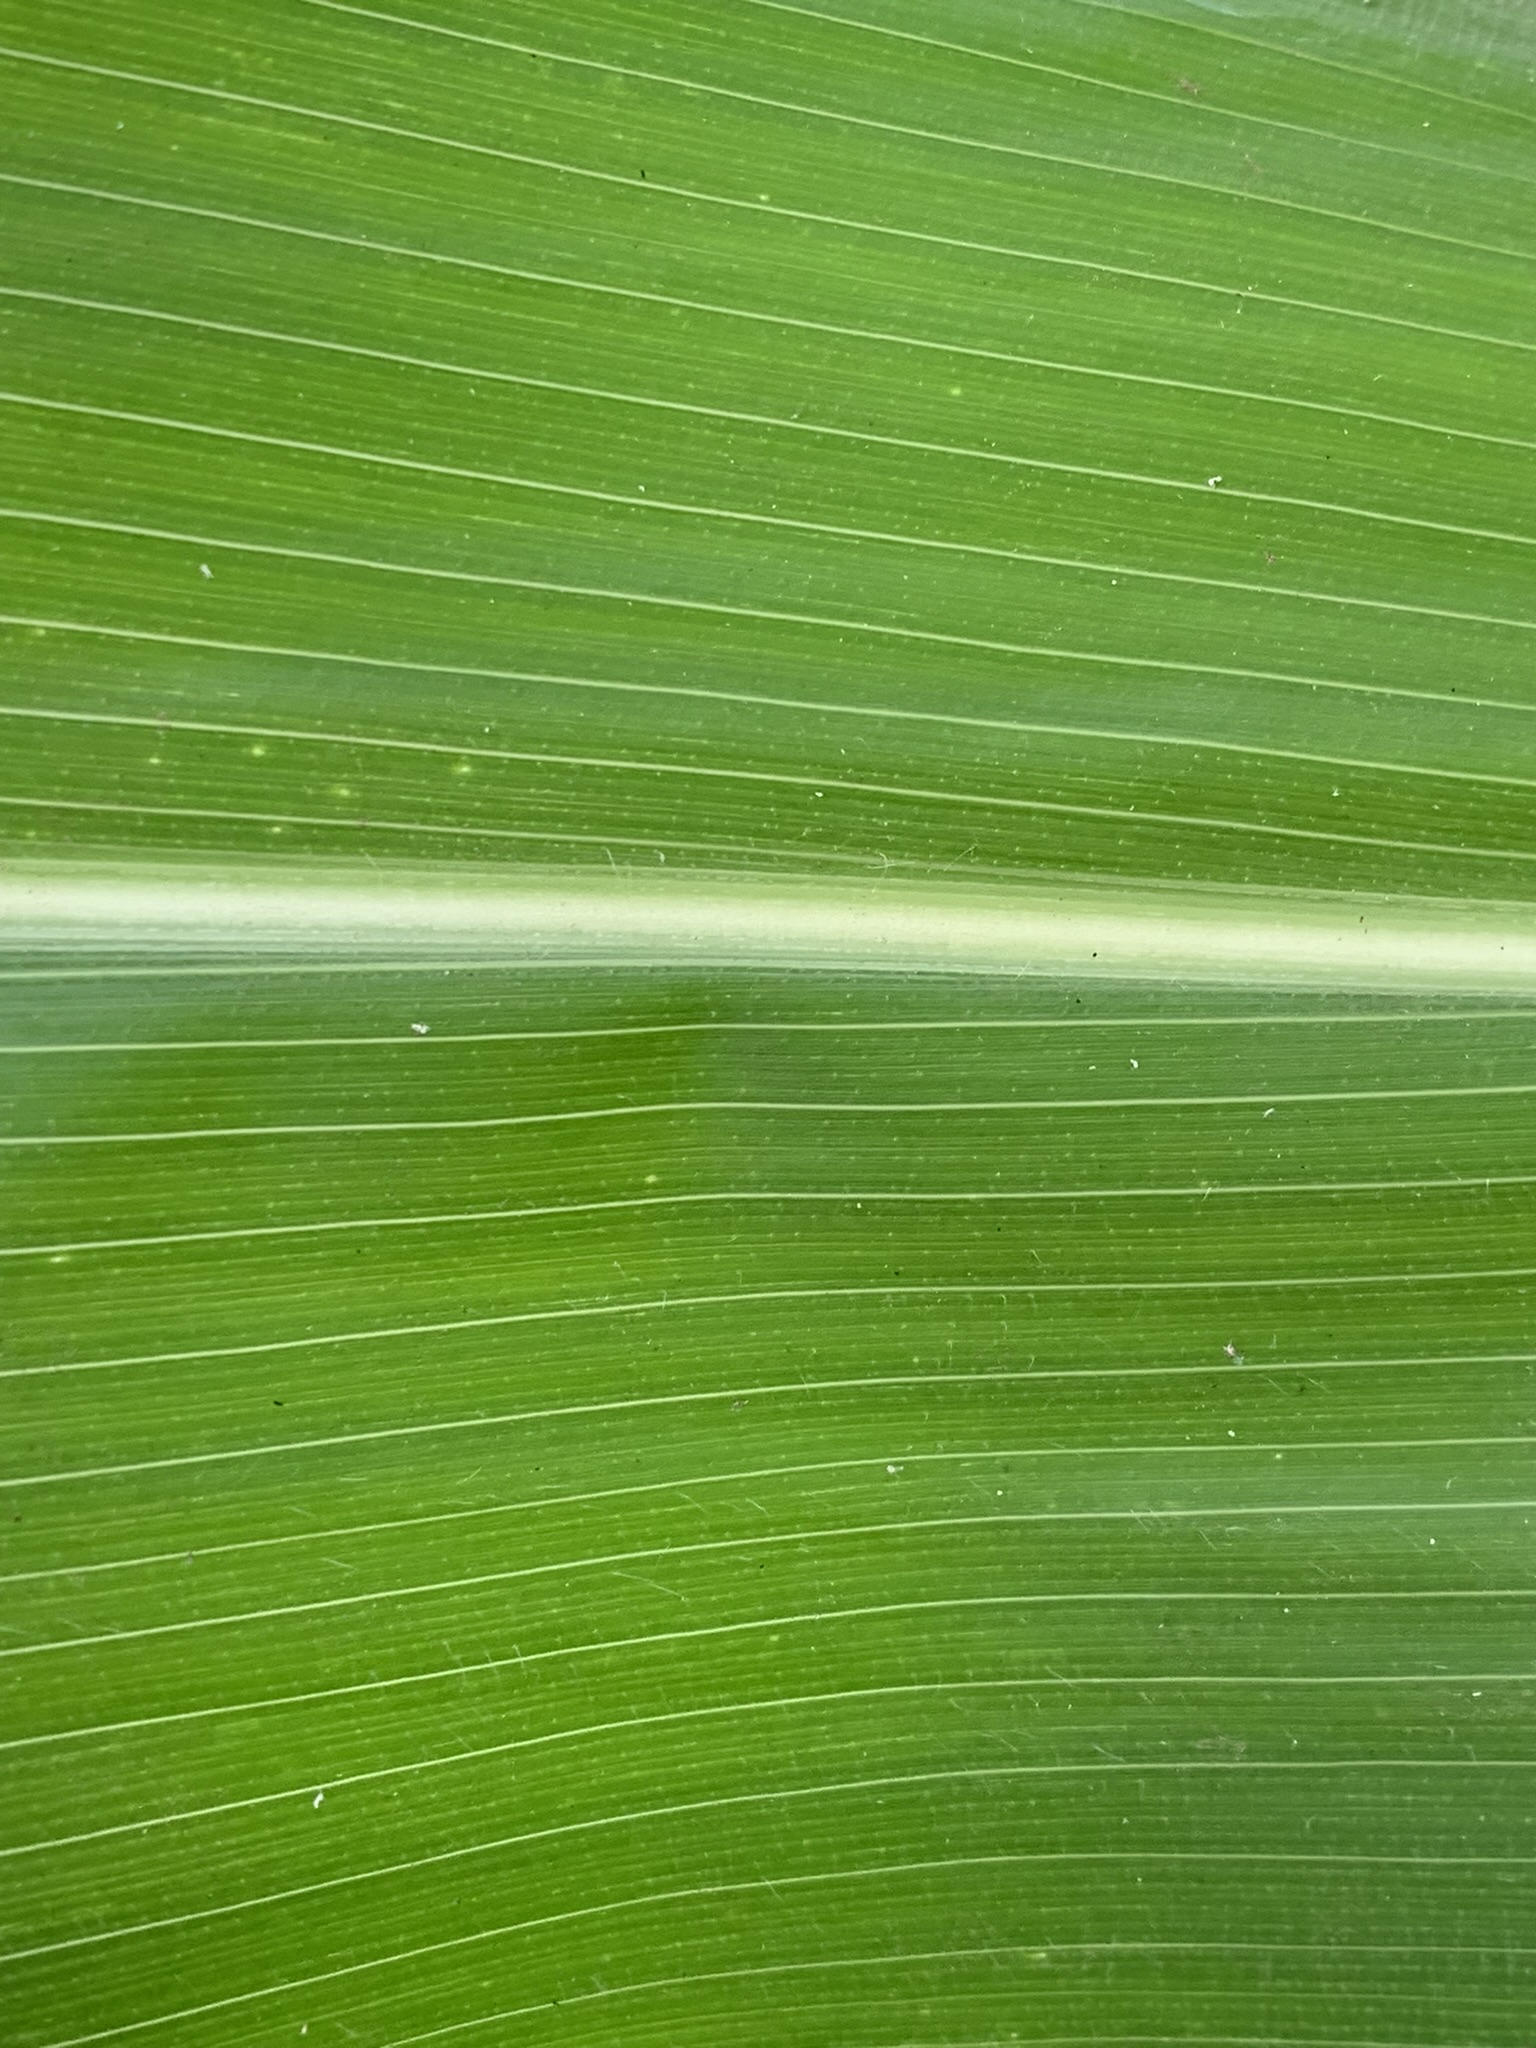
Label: Healthy